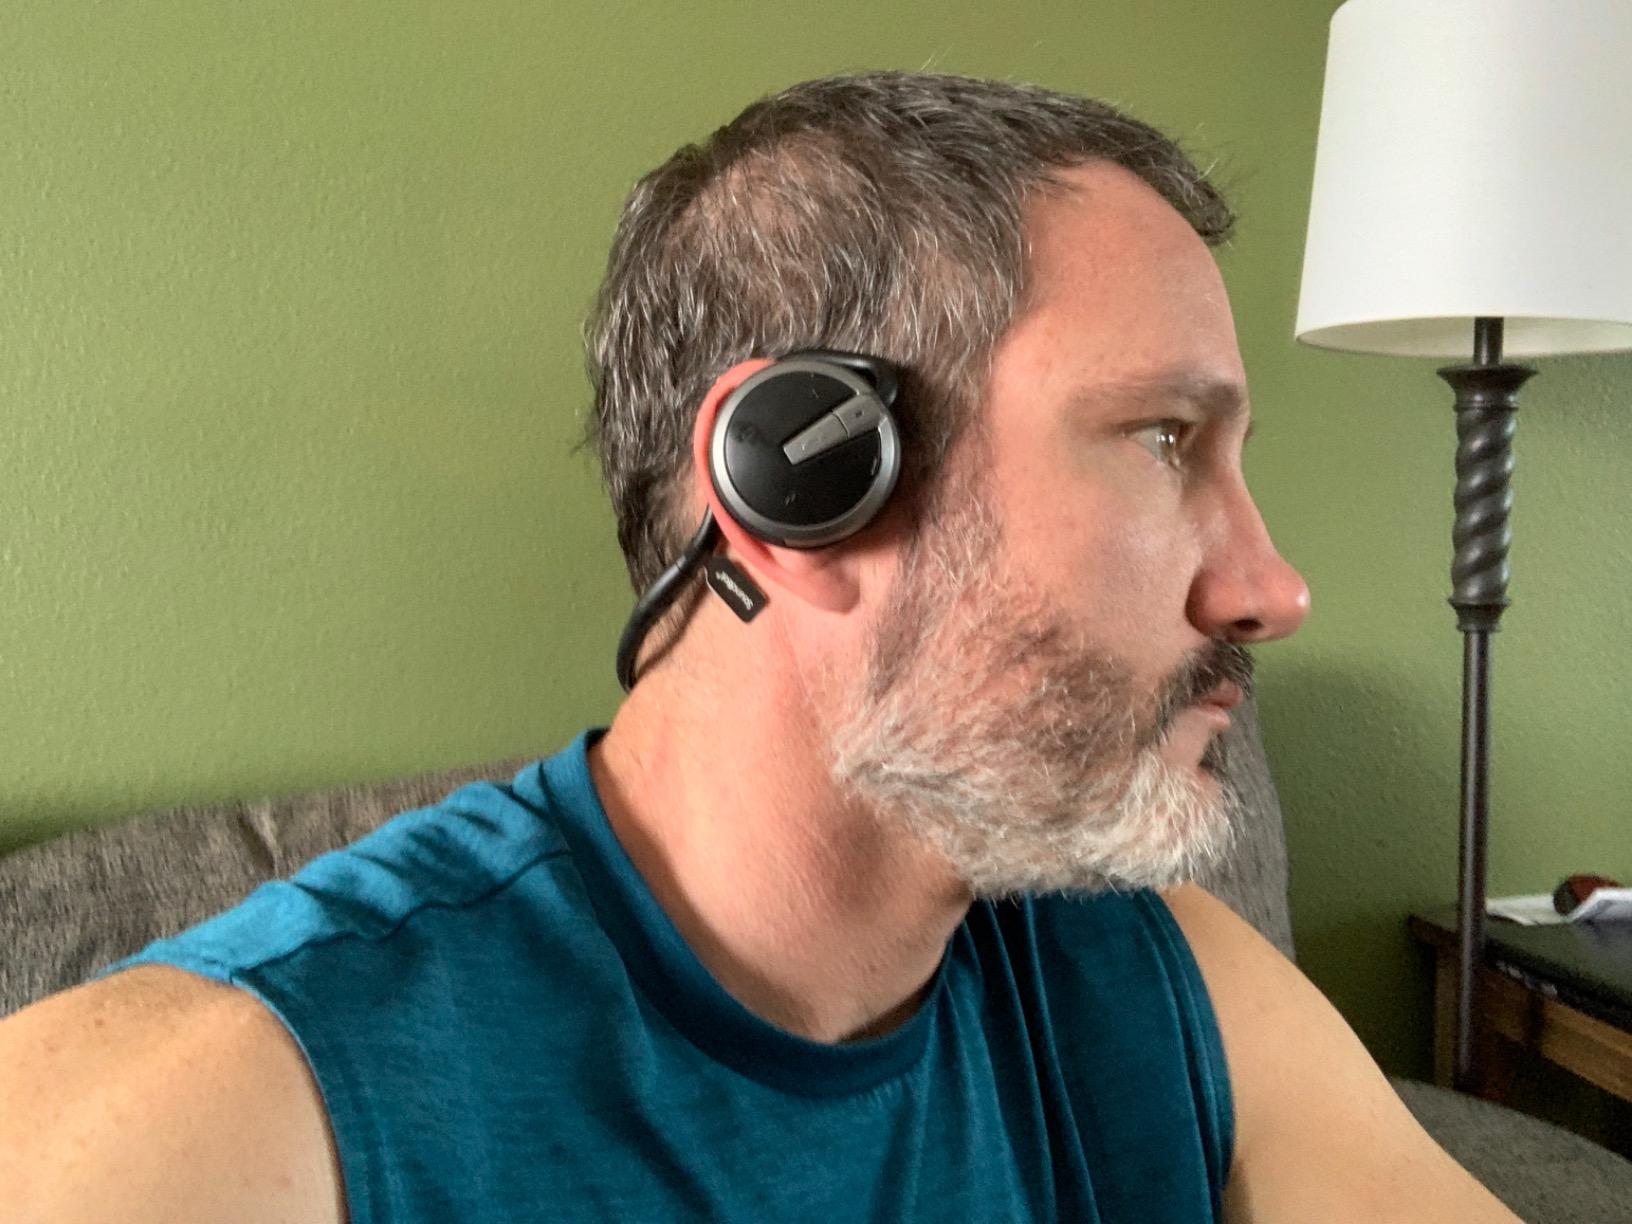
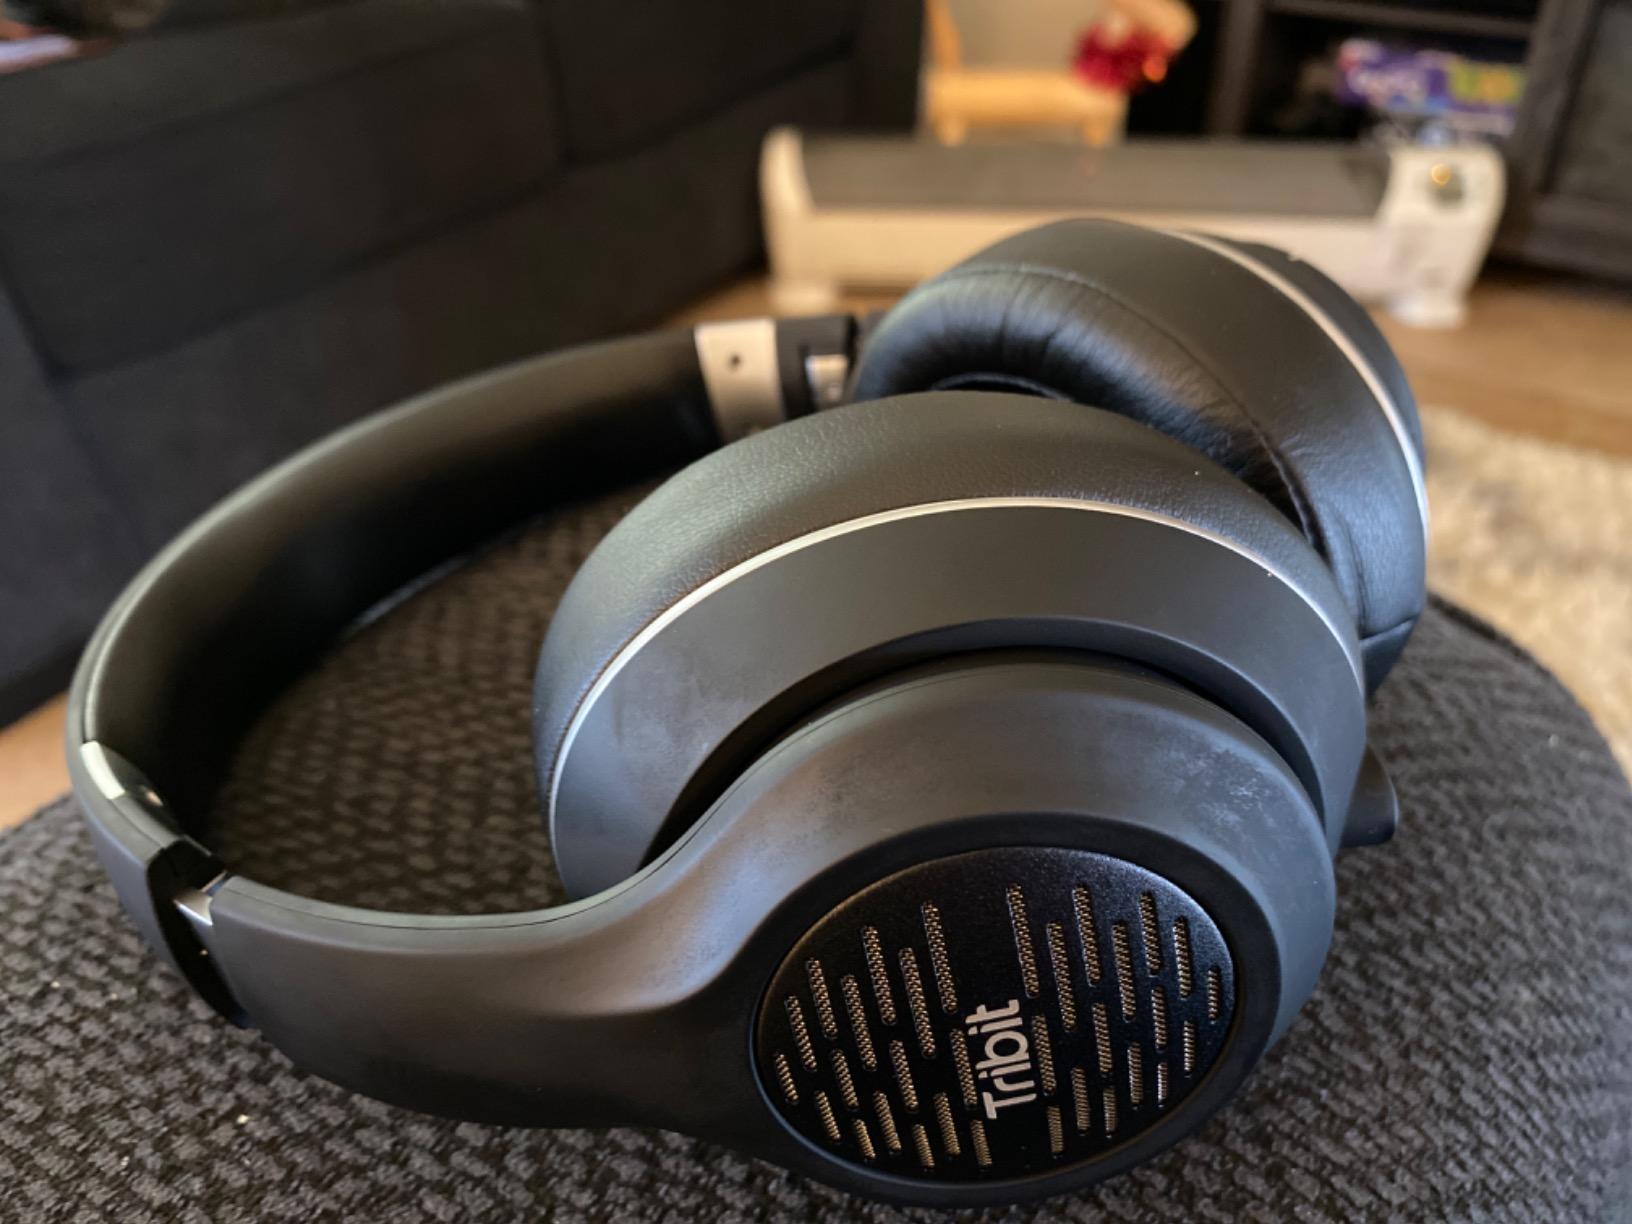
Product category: headphones
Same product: no